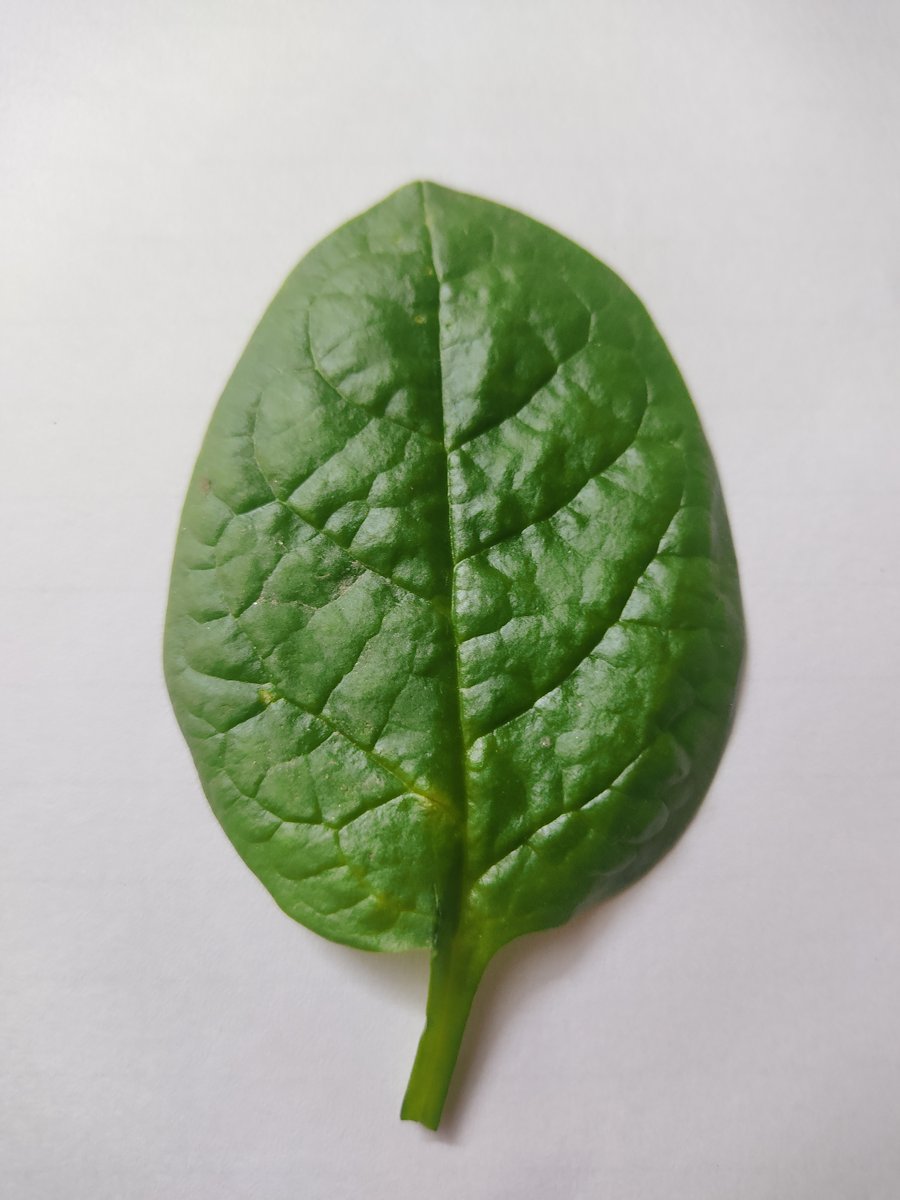
Label: Healthy-Leaf